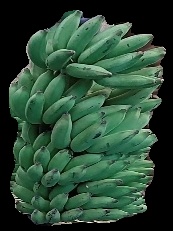
Variety: elakki-bale
Grade: grade1